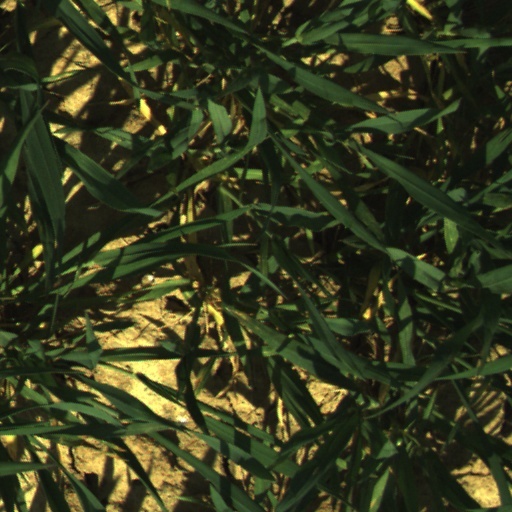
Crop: wheat